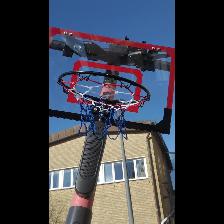
Label: NonHuman